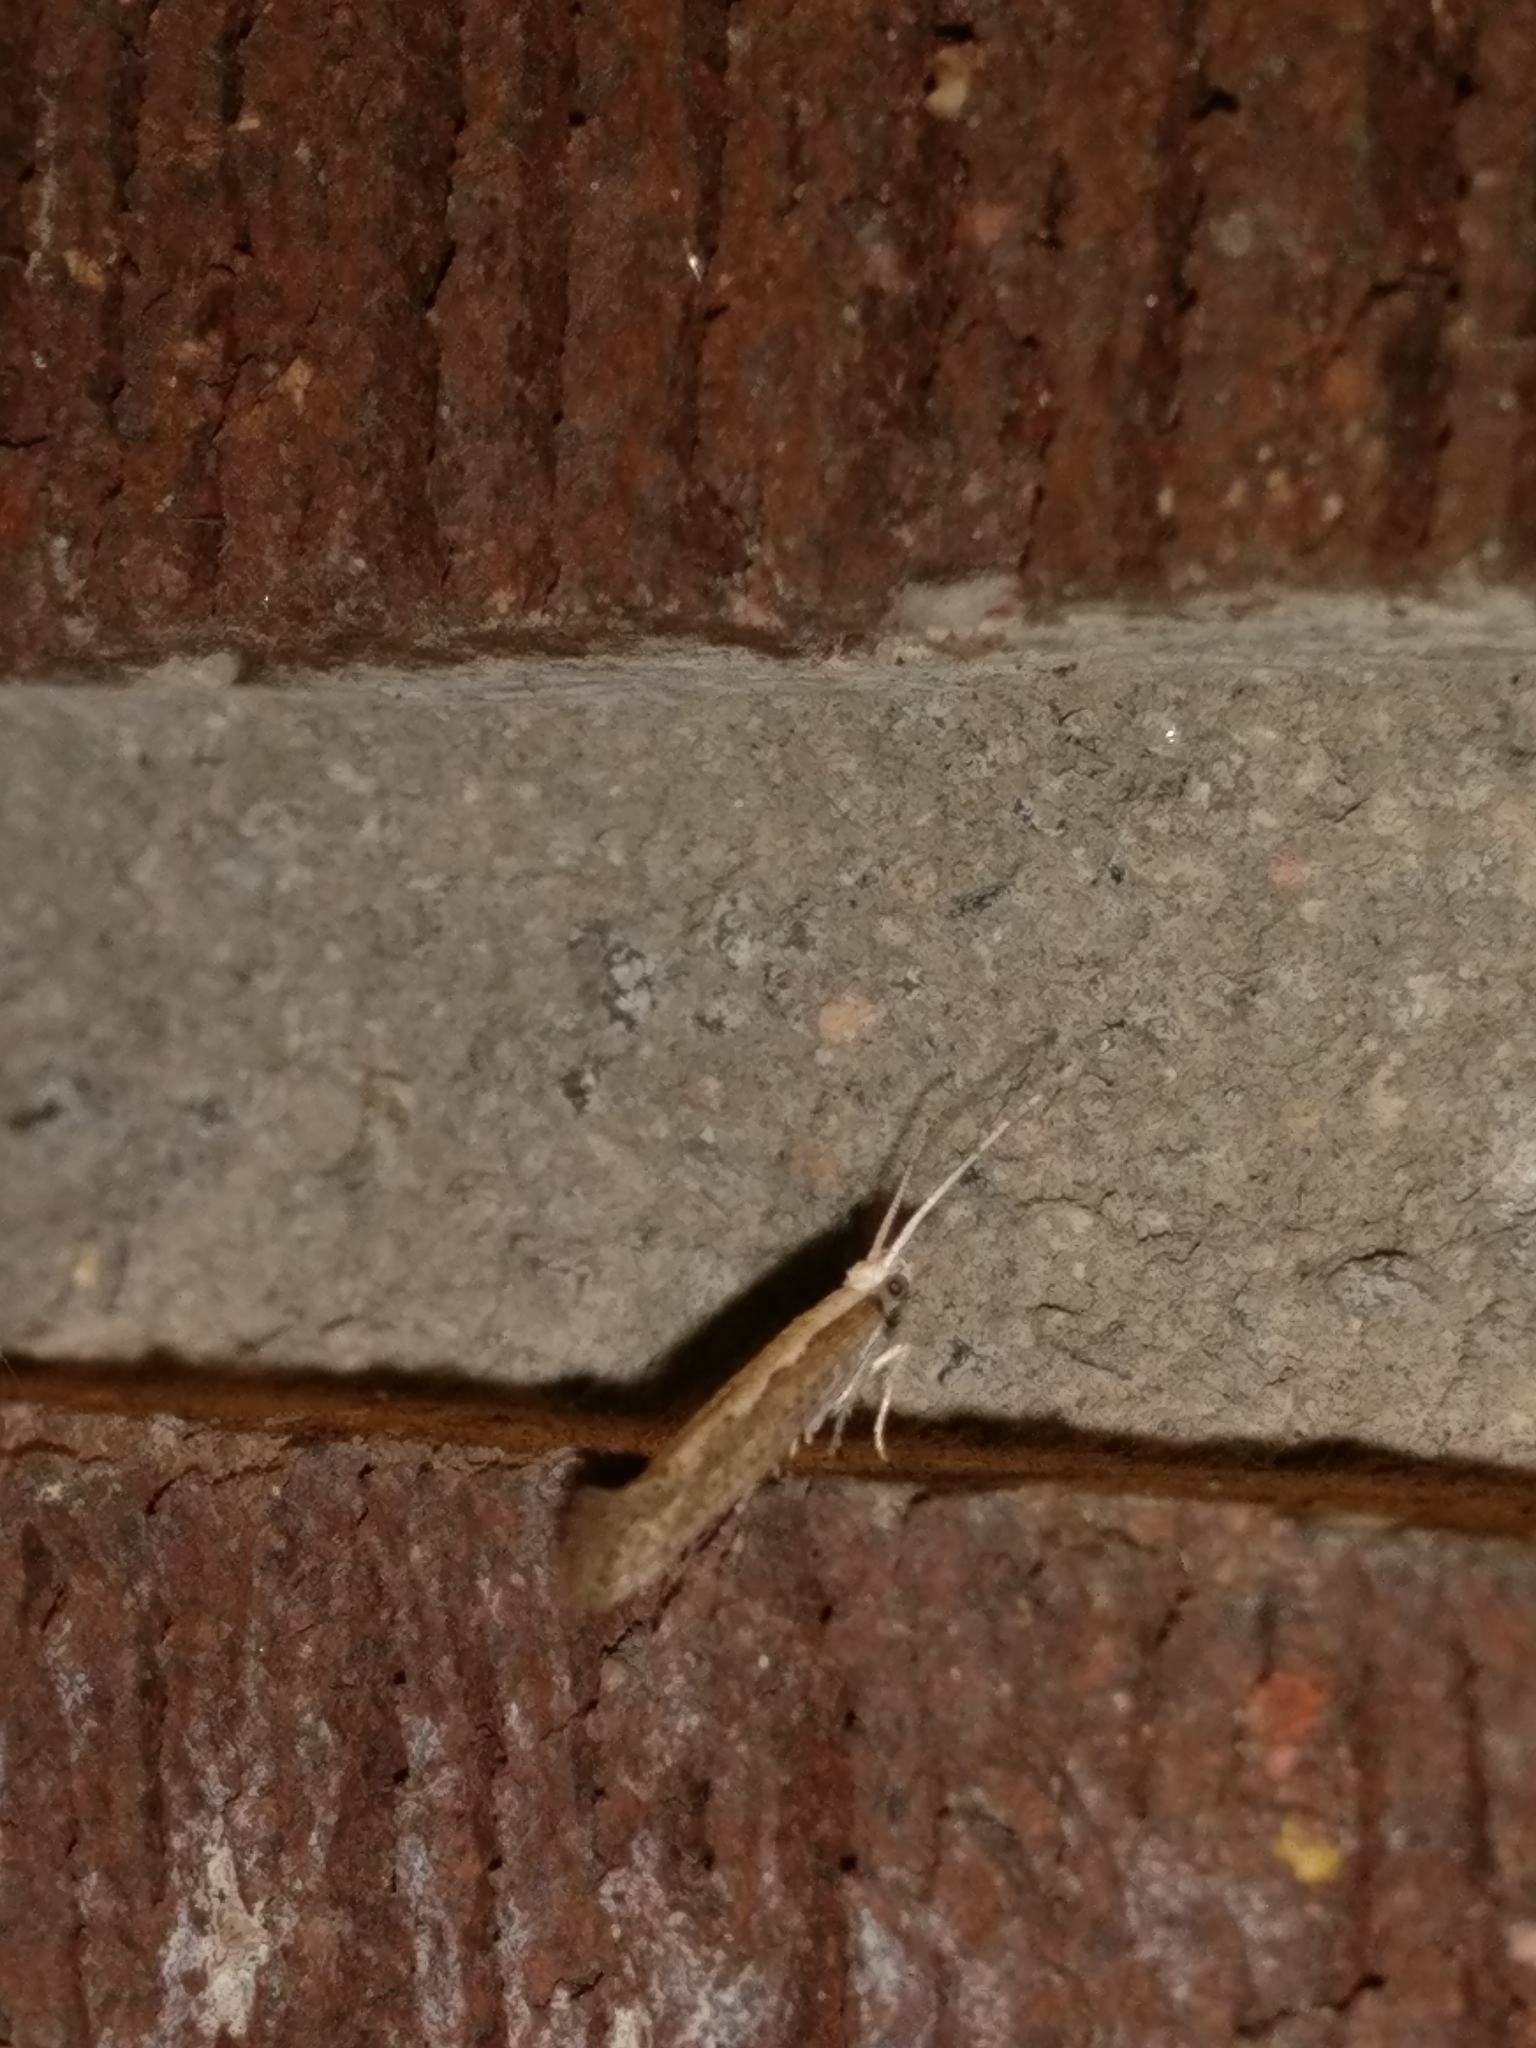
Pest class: diamondback_moth